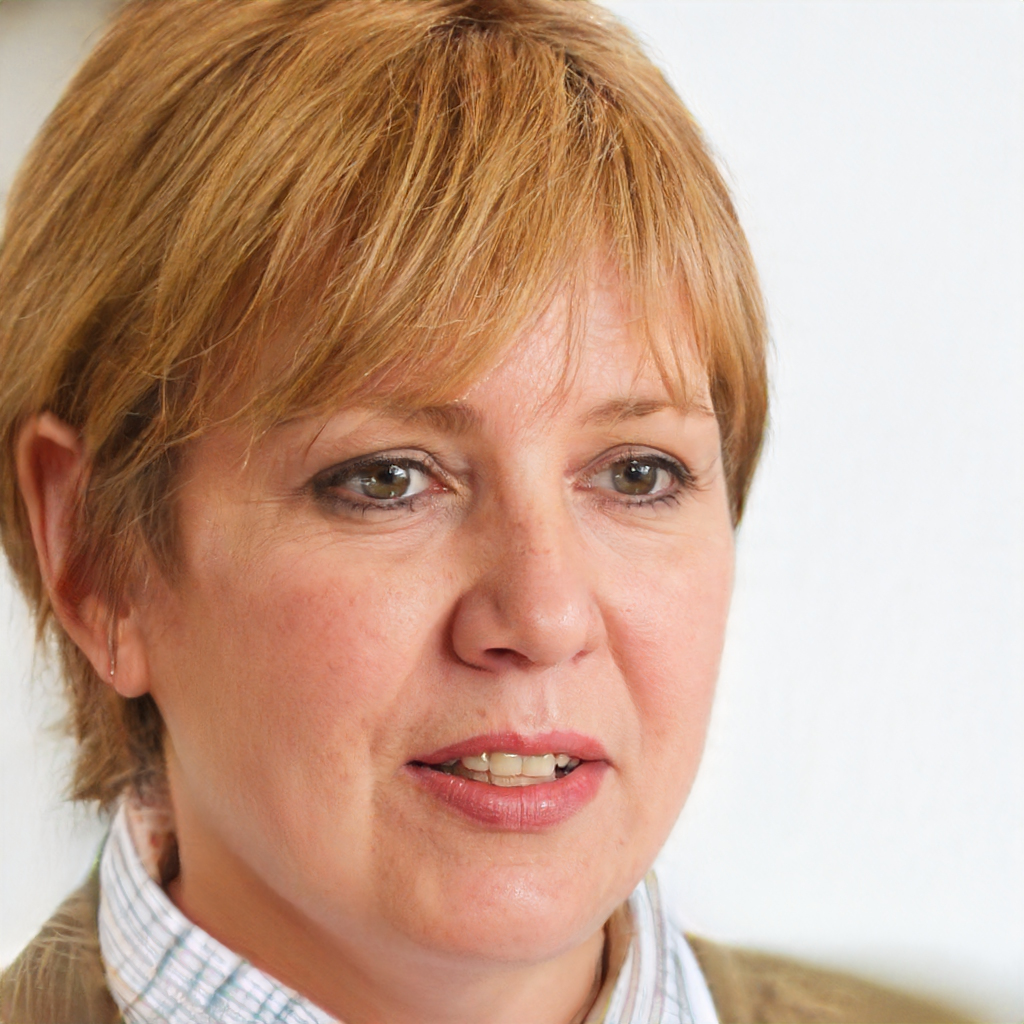
Portrait style: Real Portrait